Mechanical Workshops Wilhelm Albrecht

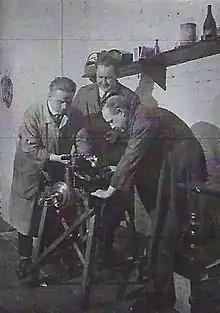
Workshop in Berlin-Tempelhof

In 1936, the company moved to larger premises at Juliusstrasse in Berlin's Neukölln district. In the following years, development and manufacturing concentrated on equipment for communication technology. In 1944, the factory was partially damaged by a bomb attack.